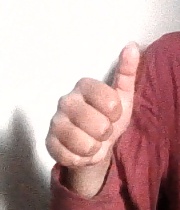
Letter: aleff